José Martínez Berasáin

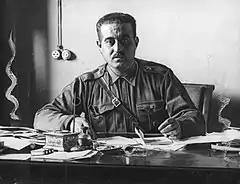
Manuel Fal Conde

In the early 1930s Martínez was first noted as jefe of Carlist structures in Pamplona. In 1931 latest he became vice-president of the regional Carlist organization. He also assumed presidency of managing board of "El Pensamiento Navarro". He became engaged in key party initiatives in the region. In May 1931, prior to the first Republican electoral campaign, Martínez due to his contacts and links to Basque nationalists was instrumental when forging the PNV-Carlist alliance; it emerged as "candidatura católico-fuerista" and proved largely successful. In 1932 with Víctor Morte, Ignacio Baleztena and Gabriel Aldáz he was delegated to represent Navarre in a Carlist committee set up to agree a common stand on autonomous project, drafted for the vasco-navarrese provinces. As the Pamplonese party leader he chaired local meetings and signed various open letters, e.g. the one protesting alleged anti-religious measures. He was also in presidency of numerous Catholic organizations which confronted the secular governmental course: Asociación Católica de Padres de Familia, Asociación para la Defensa de los Religiosos Vasco Navarros and in Consejo Superior Diocesano de la Adoración Nocturna.